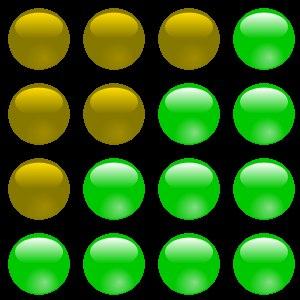
En mathématiques, un carré parfait est le carré d'un entier. Les 70 premiers carrés sont :